Yanaba Station

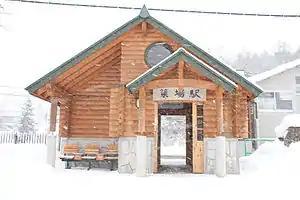
Yanaba Station, January 2009

is a railway station in the city of Ōmachi, Nagano, Japan, operated by East Japan Railway Company (JR East).